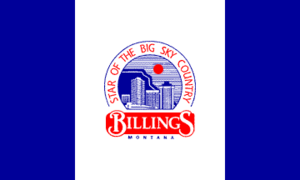
La ville de Billings est le siège du comté de Yellowstone, dans l’État du Montana, aux États-Unis. Sa population était de 104 170 habitants en 2010, estimée à 109 550 habitants en 2018. C'est la ville la plus peuplée de l’État. Billings est surnommée « la ville magique » en raison de sa rapide croissance depuis sa fondation comme une ville de chemin de fer en 1882. Il se disait alors que Billings « évoluait comme par magie », d’où son surnom. Son nom, quant à lui, est un hommage à Frederick H. Billings, qui fut président de la Northern Pacific Railway.